Princess Caroline-Mathilde of Denmark

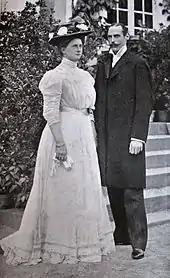
Caroline-Mathilde's parents: Prince Harald and Princess Helena in 1909

Princess Caroline-Mathilde was born on 27 April 1912 at the Jægersborghus country house, her parents' residence in Jægersborg north of Copenhagen, Denmark. She was the second child and daughter of Prince Harald of Denmark, son of King Frederik VIII of Denmark and Princess Louise of Sweden. Her mother was Princess Helena of Schleswig-Holstein-Sonderburg-Glücksburg, daughter of Friedrich Ferdinand, Duke of Schleswig-Holstein-Sonderburg-Glücksburg and Princess Karoline Mathilde of Schleswig-Holstein-Sonderburg-Augustenburg.